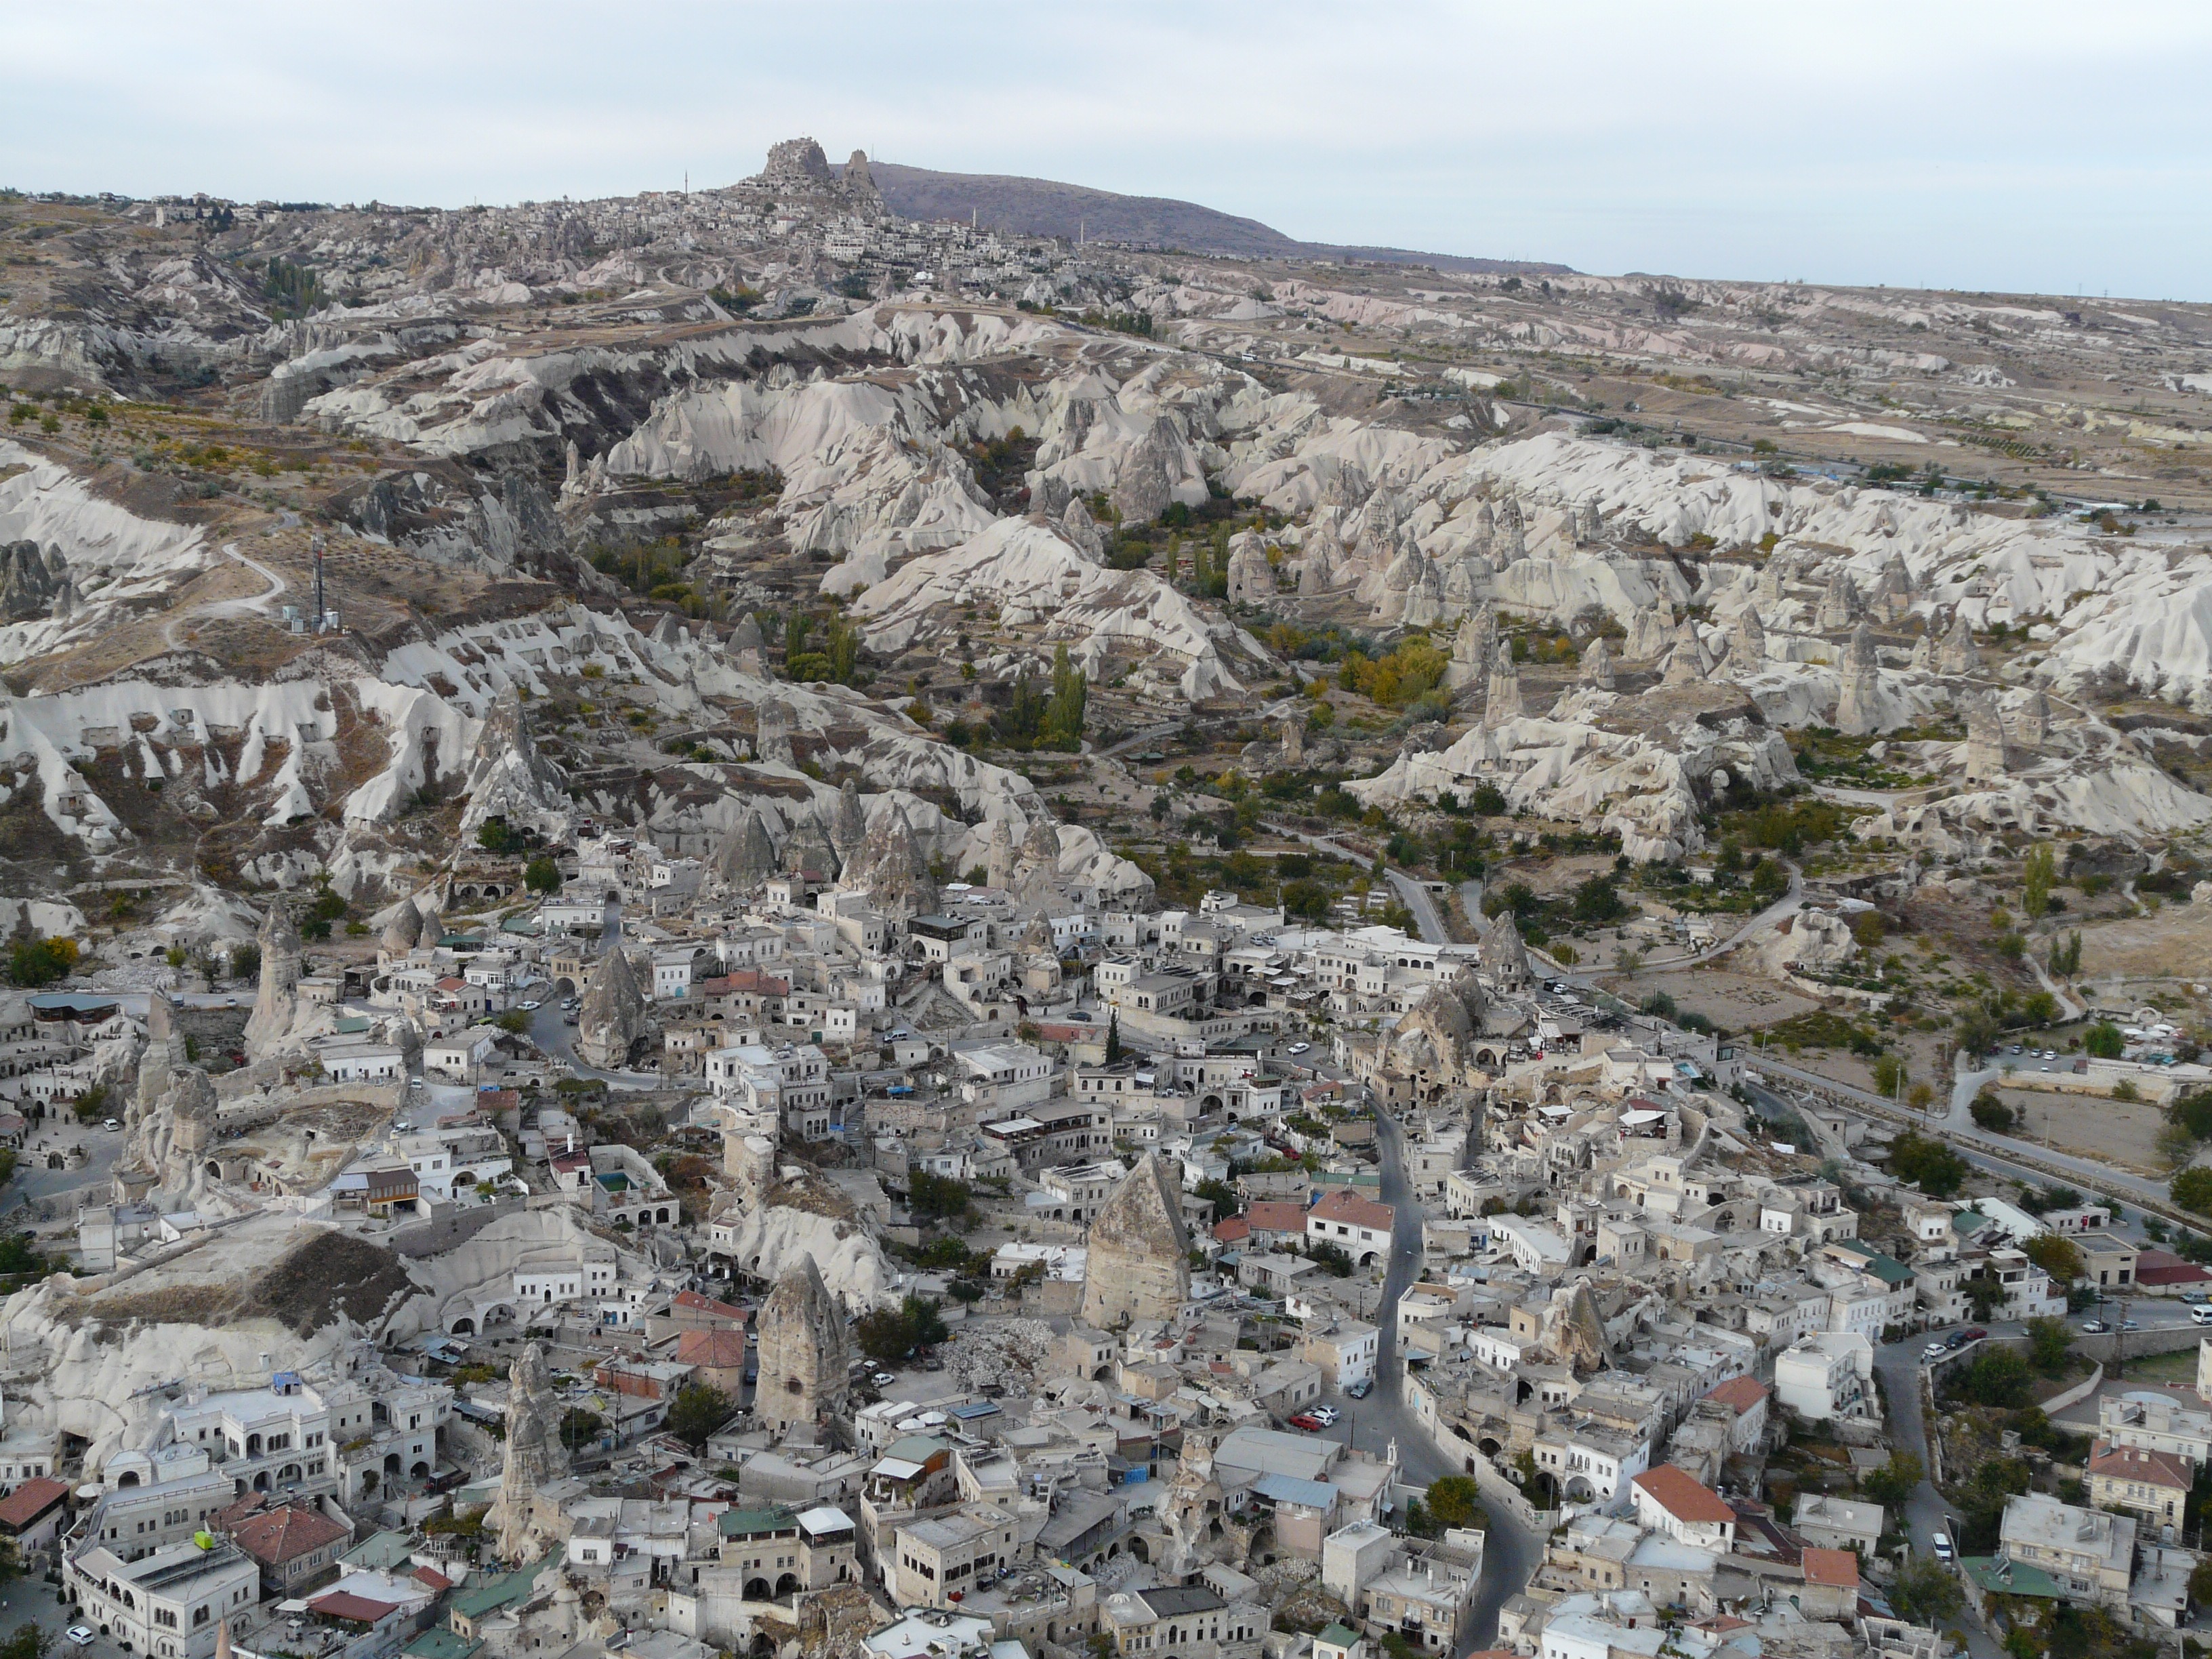
mountain, town, city, home, live, suburb, castle, place, turkey, tufa, minarets, cappadocia, bird's eye view, aerial photography, unesco world heritage, goreme, world heritage site, residential area, uchisar, human settlement, geological phenomenon, castle rock, nev ehir province